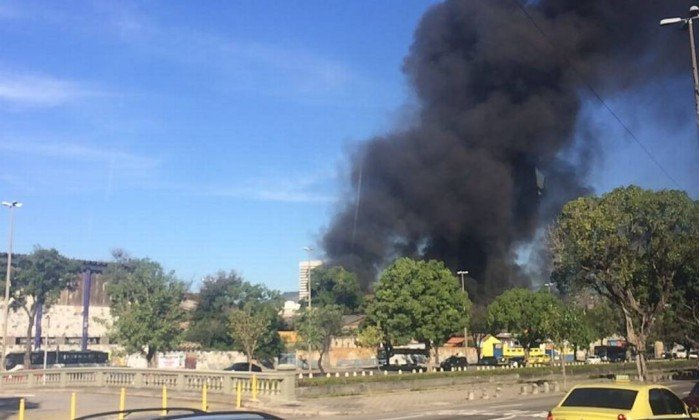
Fire: no
Smoke: yes